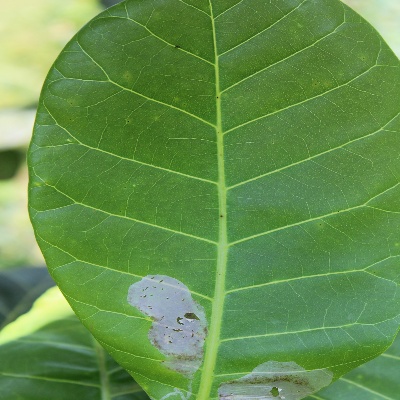
Crop: Cashew
Condition: leaf miner